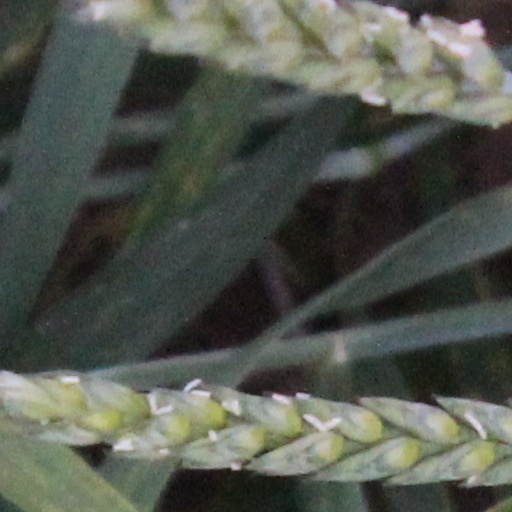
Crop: wheat